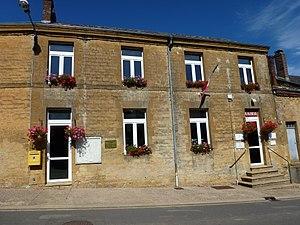
Vaux-Villaine est une commune française, située dans le département des Ardennes en région Grand Est.